New Zealand top 50 albums of 2020

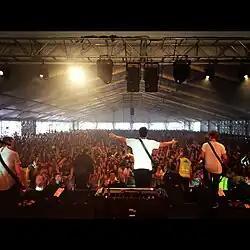
New Zealand band Six60 released the top performing album of the year, "Six60" (2019), as well as four of the top 50 albums of the year

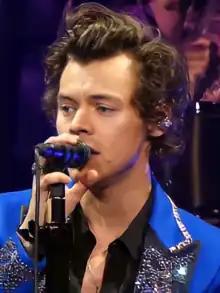
English singer Harry Styles' album "Fine Line" (2019) was the second best performing release of the year

This is a list of the top-selling albums in New Zealand for 2020 from the Official New Zealand Music Chart's end-of-year chart, compiled by Recorded Music NZ. Recorded Music NZ also published a list for the top 20 albums released by New Zealand artists.